Vortex

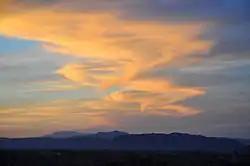
A Kármán vortex street is demonstrated in this photo, as winds from the west blow onto clouds that have formed over the mountains in the desert. This phenomenon observed from ground level is extremely rare, as most cloud-related Kármán vortex street activity is viewed from space

In fluid dynamics, a vortex (: vortices or vortexes) is a region in a fluid in which the flow revolves around an axis line, which may be straight or curved. Vortices form in stirred fluids, and may be observed in smoke rings, whirlpools in the wake of a boat, and the winds surrounding a tropical cyclone, tornado or dust devil.